Cane Hill Hospital

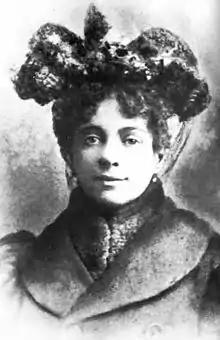
Hannah Chaplin, mother of Charlie Chaplin, was a returning patient of Cane Hill

A drawing of the Cane Hill Hospital administration block is featured on the front cover of the US release of David Bowie's 1970 album "The Man Who Sold the World". Metal band Cane Hill based their name on the Cane Hill Hospital.